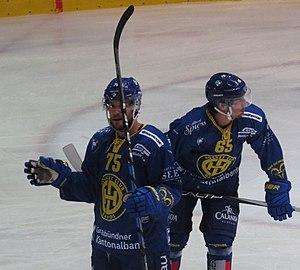
Match entre le CSKA Moscou et HC Davos le 15 août 2018 au Sentier (Hockeyades)